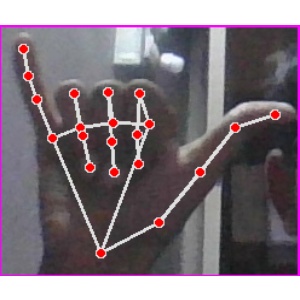
अक्षर: य